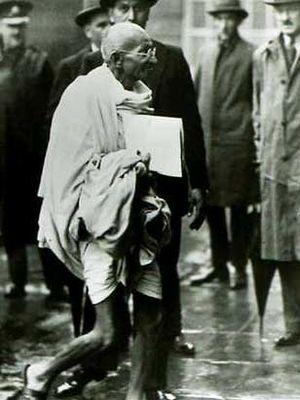
La mise en scène du pouvoir politique est la façon dont ses détenteurs donnent à voir la nature de ce pouvoir aux yeux de ceux qu'ils gouvernent, de leurs pairs ou leurs rivaux.